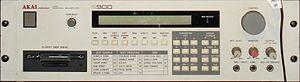
Un échantillonneur est un instrument de musique électronique numérique capable d'enregistrer des échantillons, et de les reproduire en leur appliquant des traitements. Cet instrument permet au musicien de créer son propre morceau à partir d'échantillons de percussions, d'ensembles, des groupes d'instruments ou des orchestres. Il peut aussi servir comme plateforme de création musicale.